Heathenry (new religious movement)

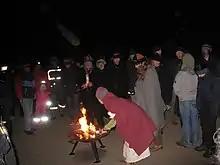
A group of individuals standing outdoors in the dark

One religious practice sometimes found in Heathenry is "seiðr", which has been described as "a particular shamanic trance ritual complex", although the appropriateness of using "shamanism" to describe "seiðr" is debatable. Contemporary "seiðr" developed during the 1990s out of the wider Neo-Shamanic movement, with some practitioners studying the use of trance-states in other faiths, such as Umbanda, first. A prominent form is high-seat or oracular "seiðr", which is based on the account of Guðriðr in "Eiríks saga". While such practices differ between groups, oracular "seiðr" typically involves a "seiðr"-worker sitting on a high seat while songs and chants are performed to invoke gods and wights. Drumming is then performed to induce an altered state of consciousness in the practitioner, who goes on a meditative journey in which they visualise travelling through the world tree to the realm of Hel. The assembled audience then provide questions for the "seiðr"-worker, with the latter offering replies based on information obtained in their trance-state. Some "seiðr"-practitioners make use of entheogenic substances as part of this practice; others explicitly oppose the use of any mind-altering drugs.